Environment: real
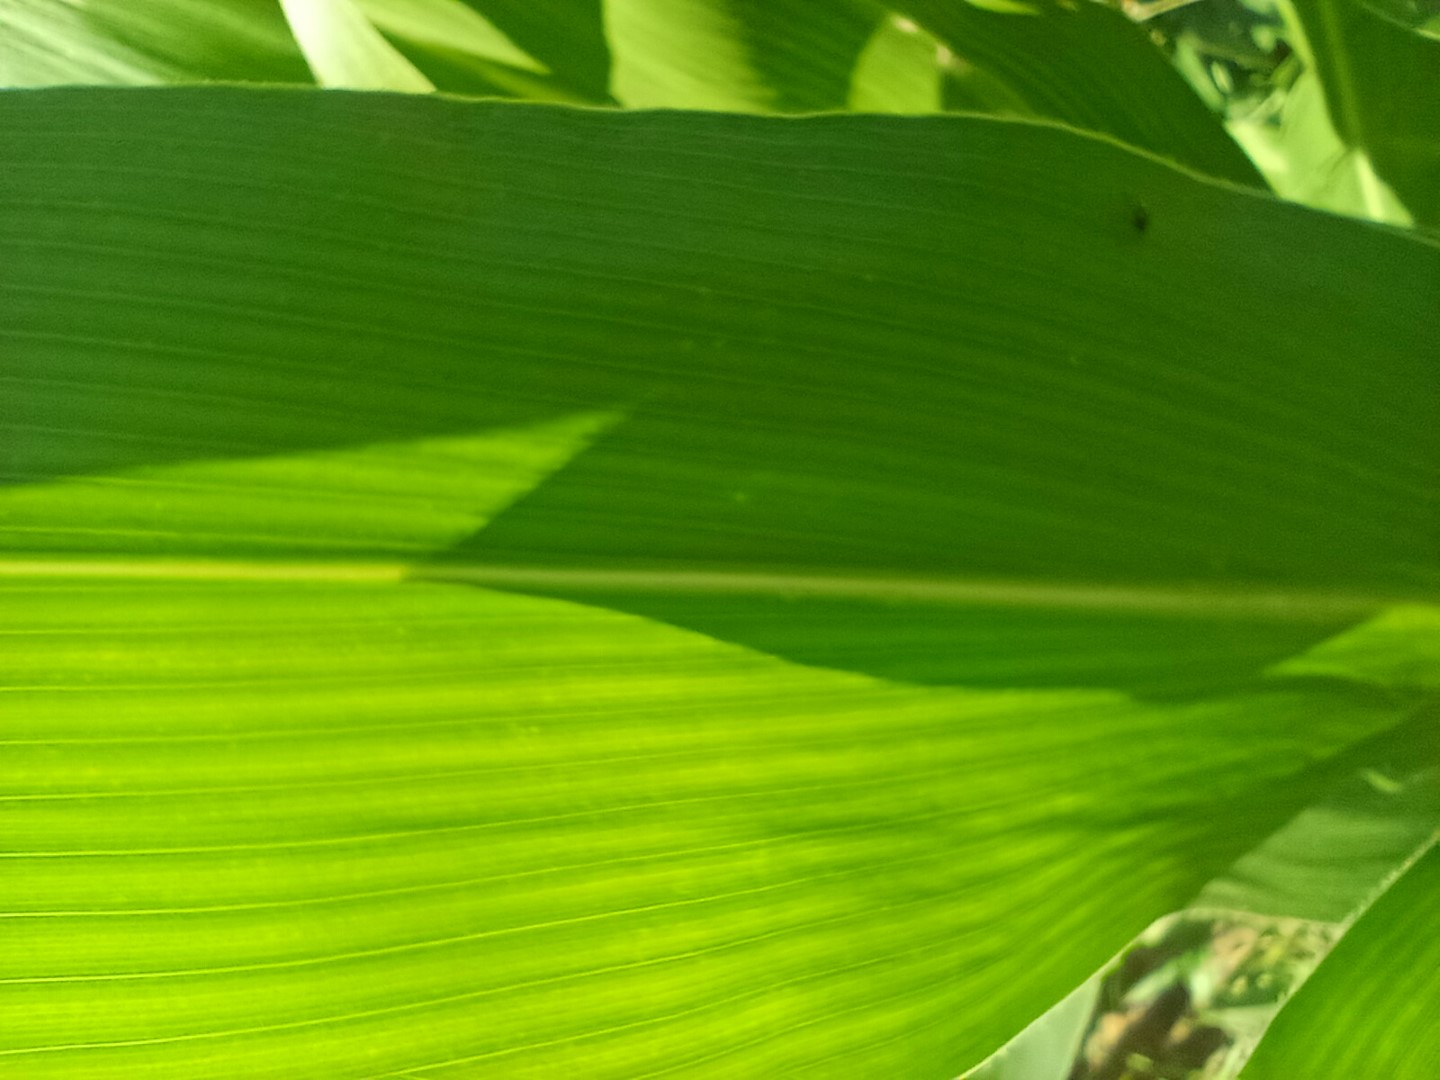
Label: healthy